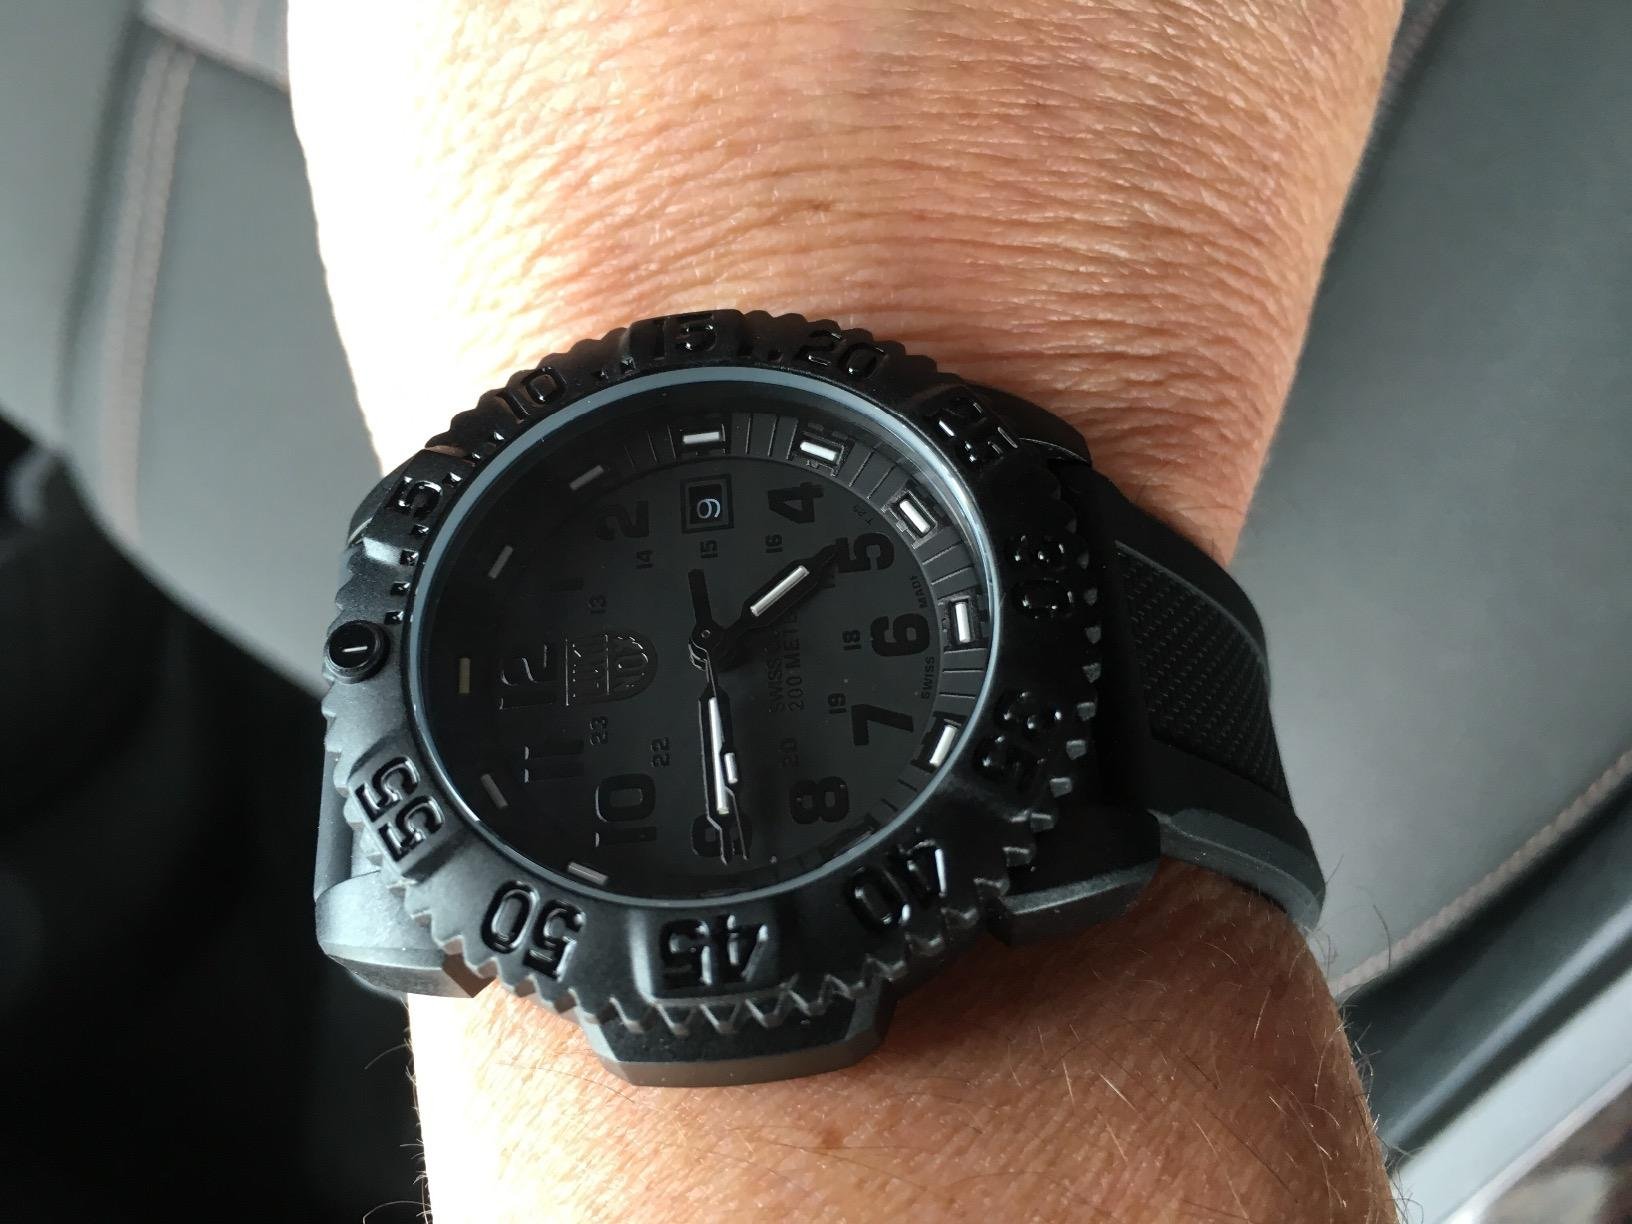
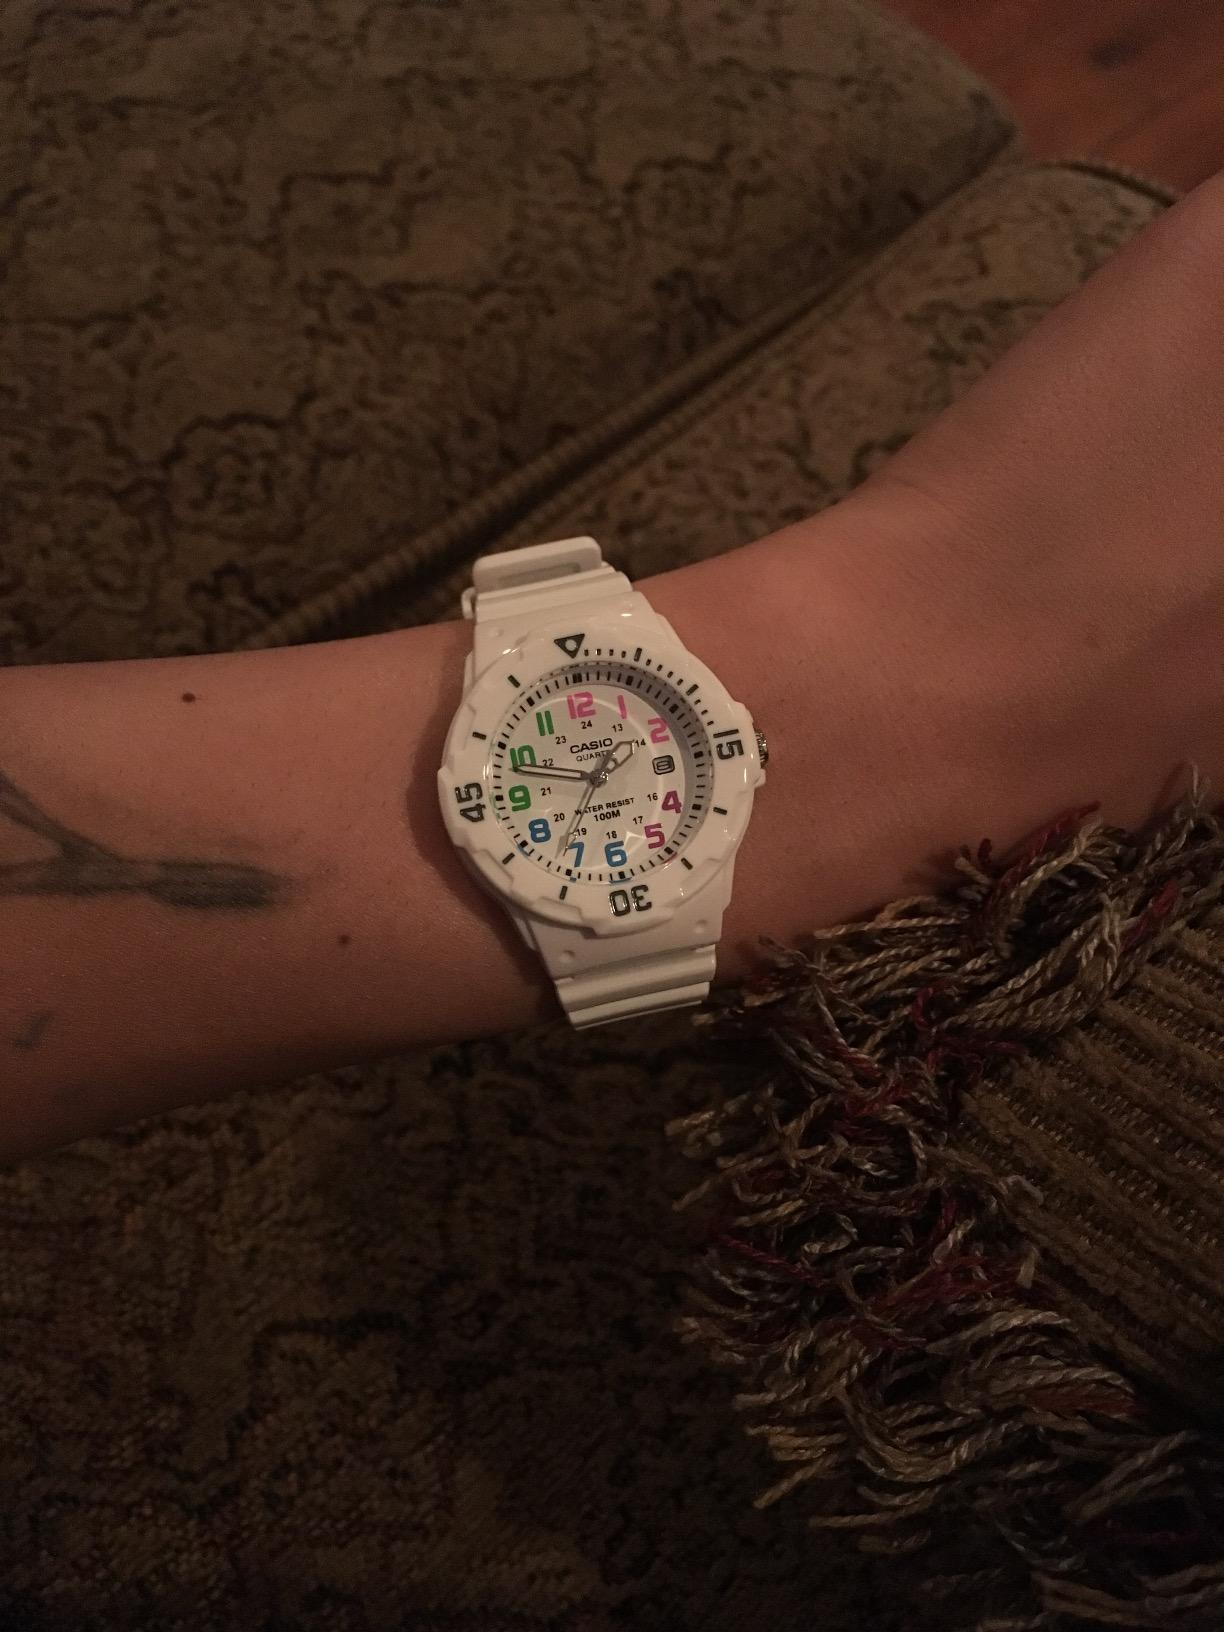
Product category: accessories_watch
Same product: no